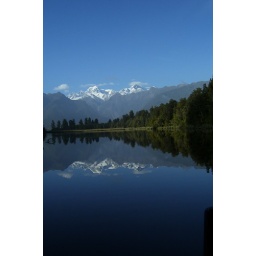
lake matthesen, mirror lake near fox glacier